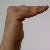
The image shows a hand gesture representing a space in Indian Sign Language.